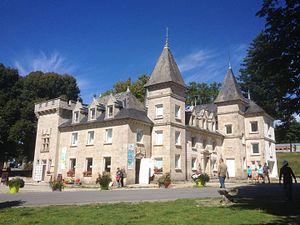
Le château de Beaumont-du-Lac, sur l'île de Vassivière.
Beaumont-du-Lac est une commune française située dans le département de la Haute-Vienne en région Nouvelle-Aquitaine.